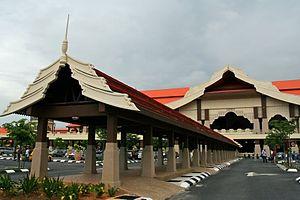
L'aéroport de Kuala Terengganu ou aéroport du Sultan Mahmud est un aéroport du district de Kuala Nerus dans l'Etat du Terengganu en Malaisie.